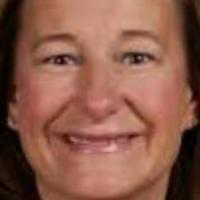
Age group: age 31-40